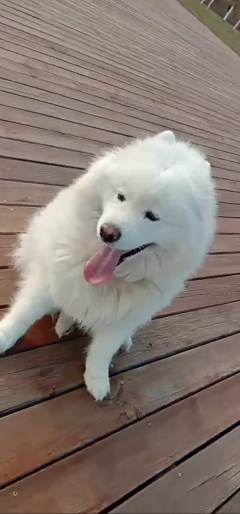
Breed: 2192-n000088-Samoyed